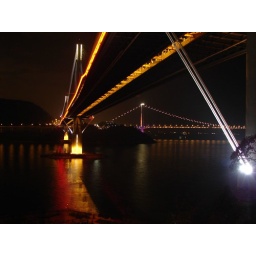
My view of the bridge from the two bedroom suite at the Royal View Hotel in Hong Kong